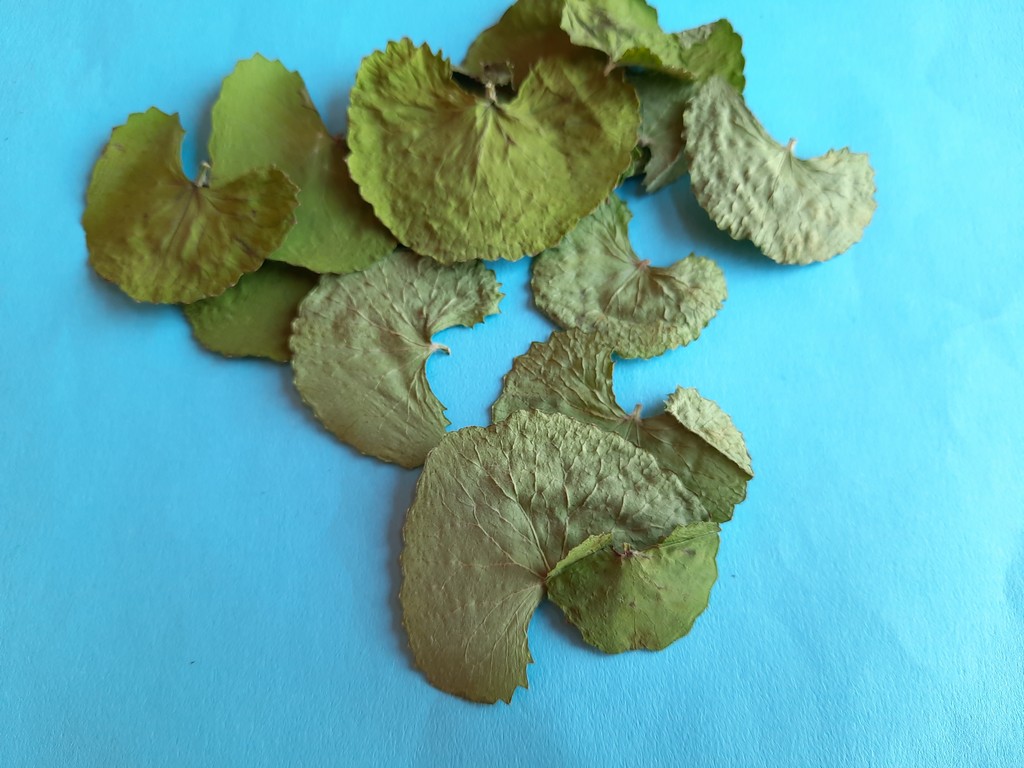
Label: Dried